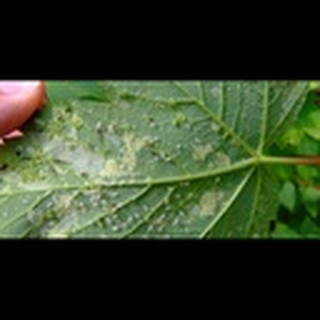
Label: cotton_aphids